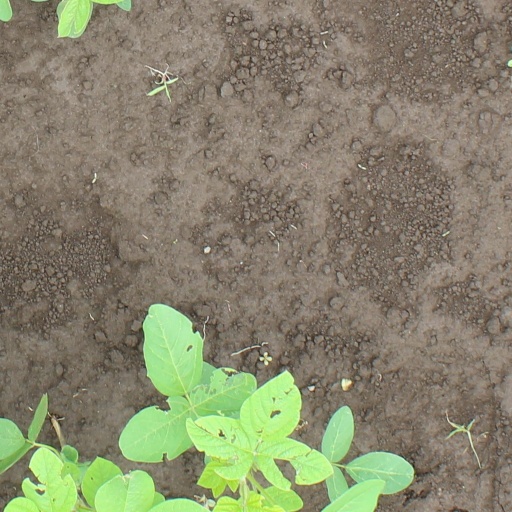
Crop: soybean